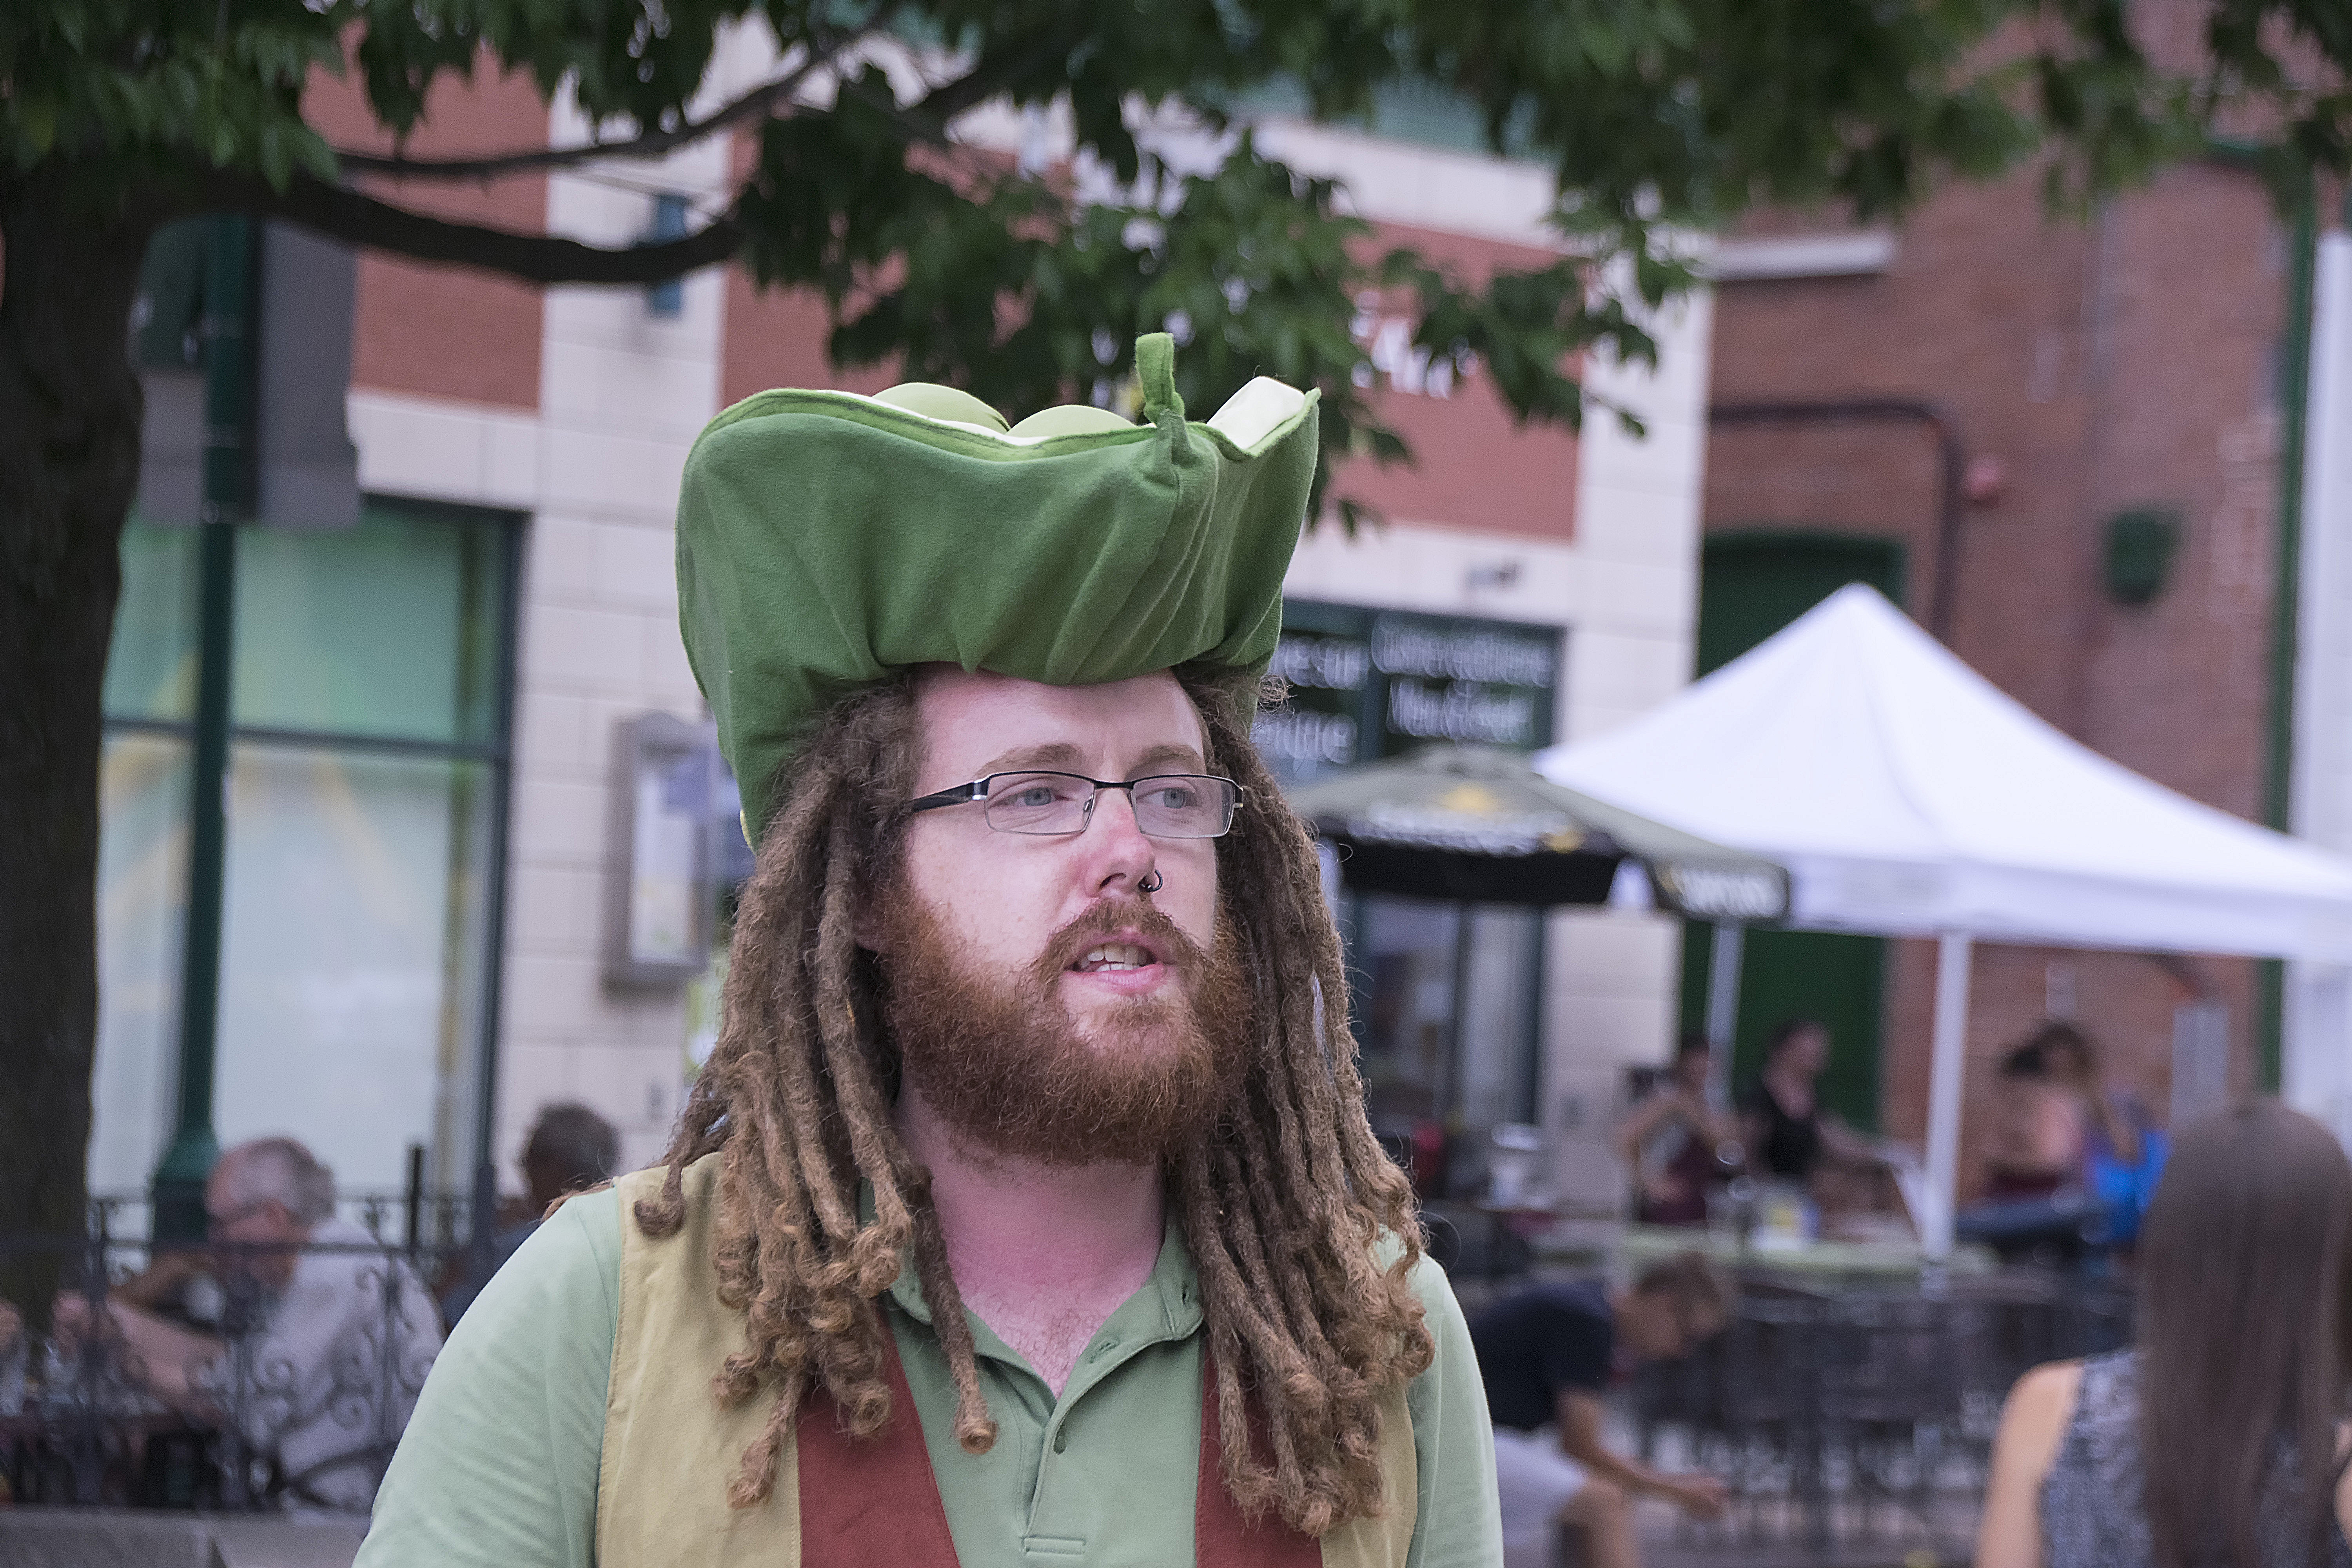
people, hair, road, street, urban, spring, color, graffiti, art, festival, canada, quebec, sherbrooke, urbain, amalgam